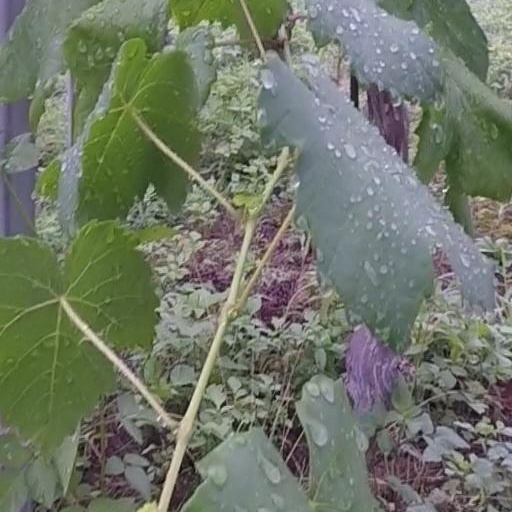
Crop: grape